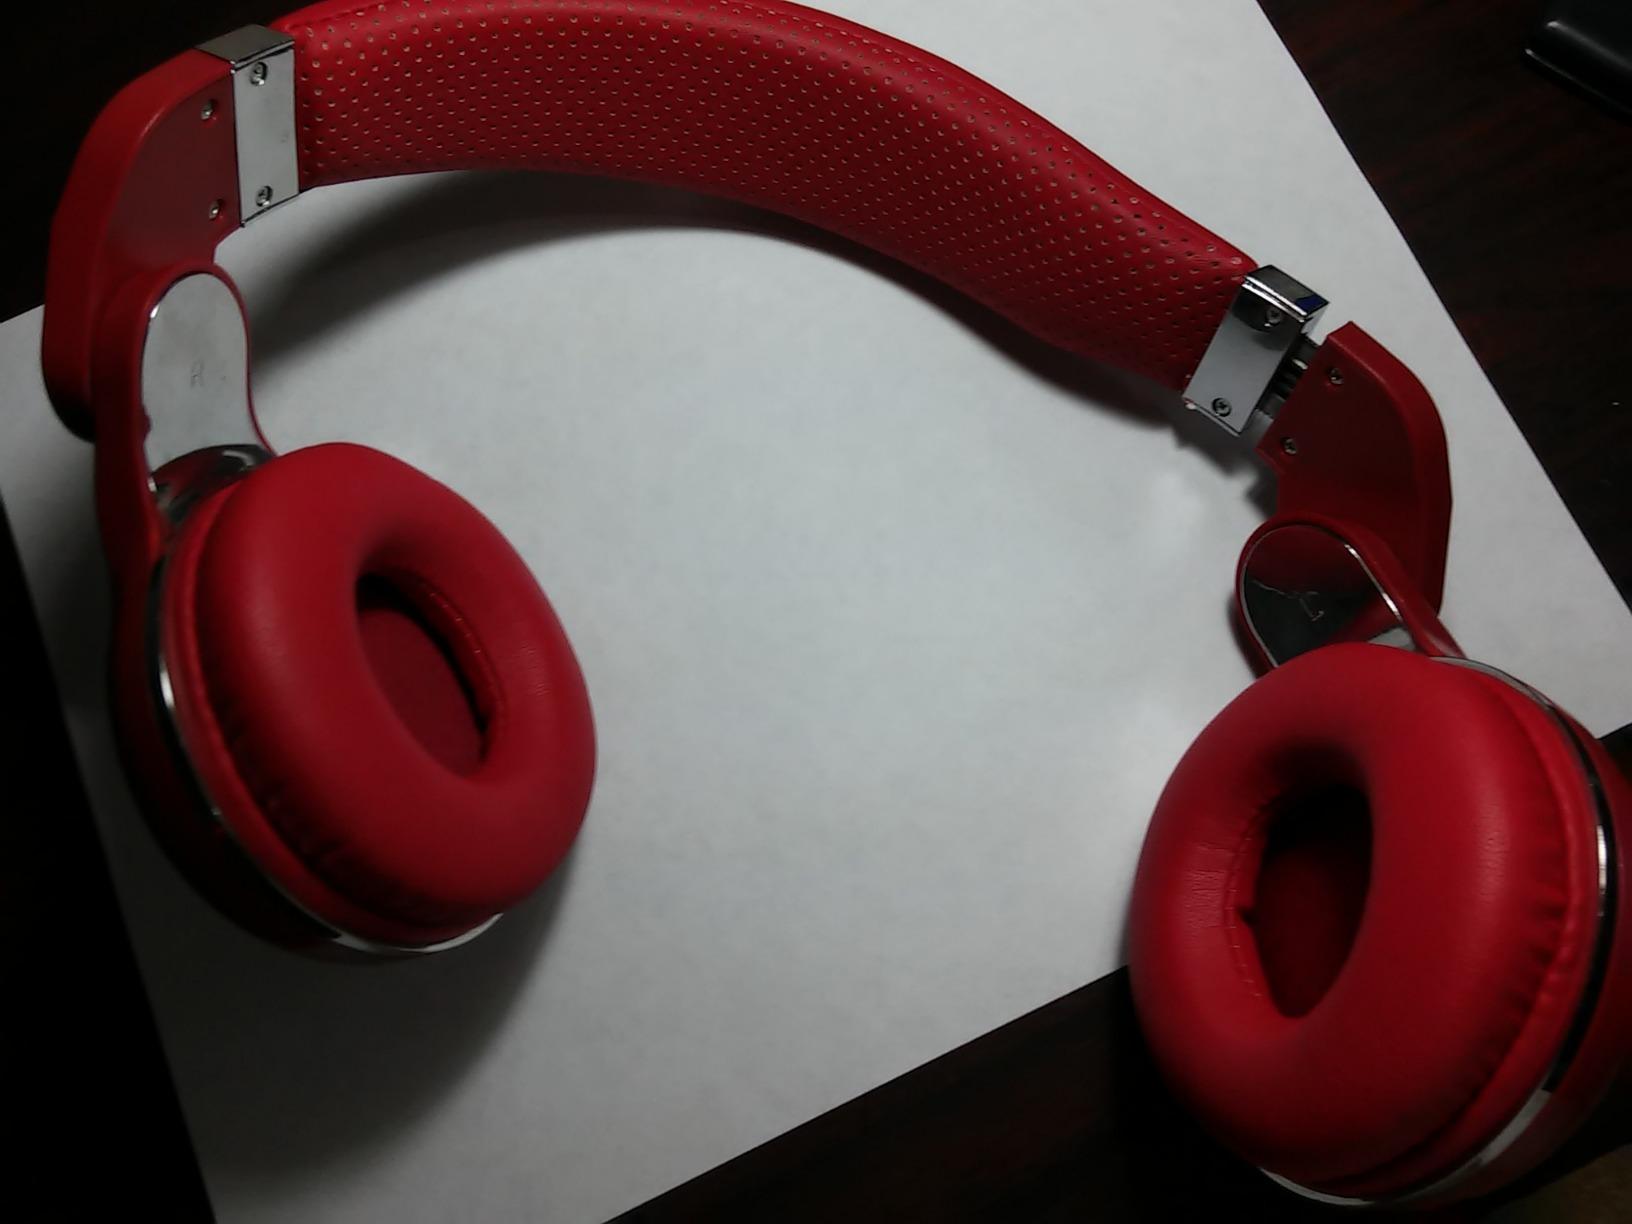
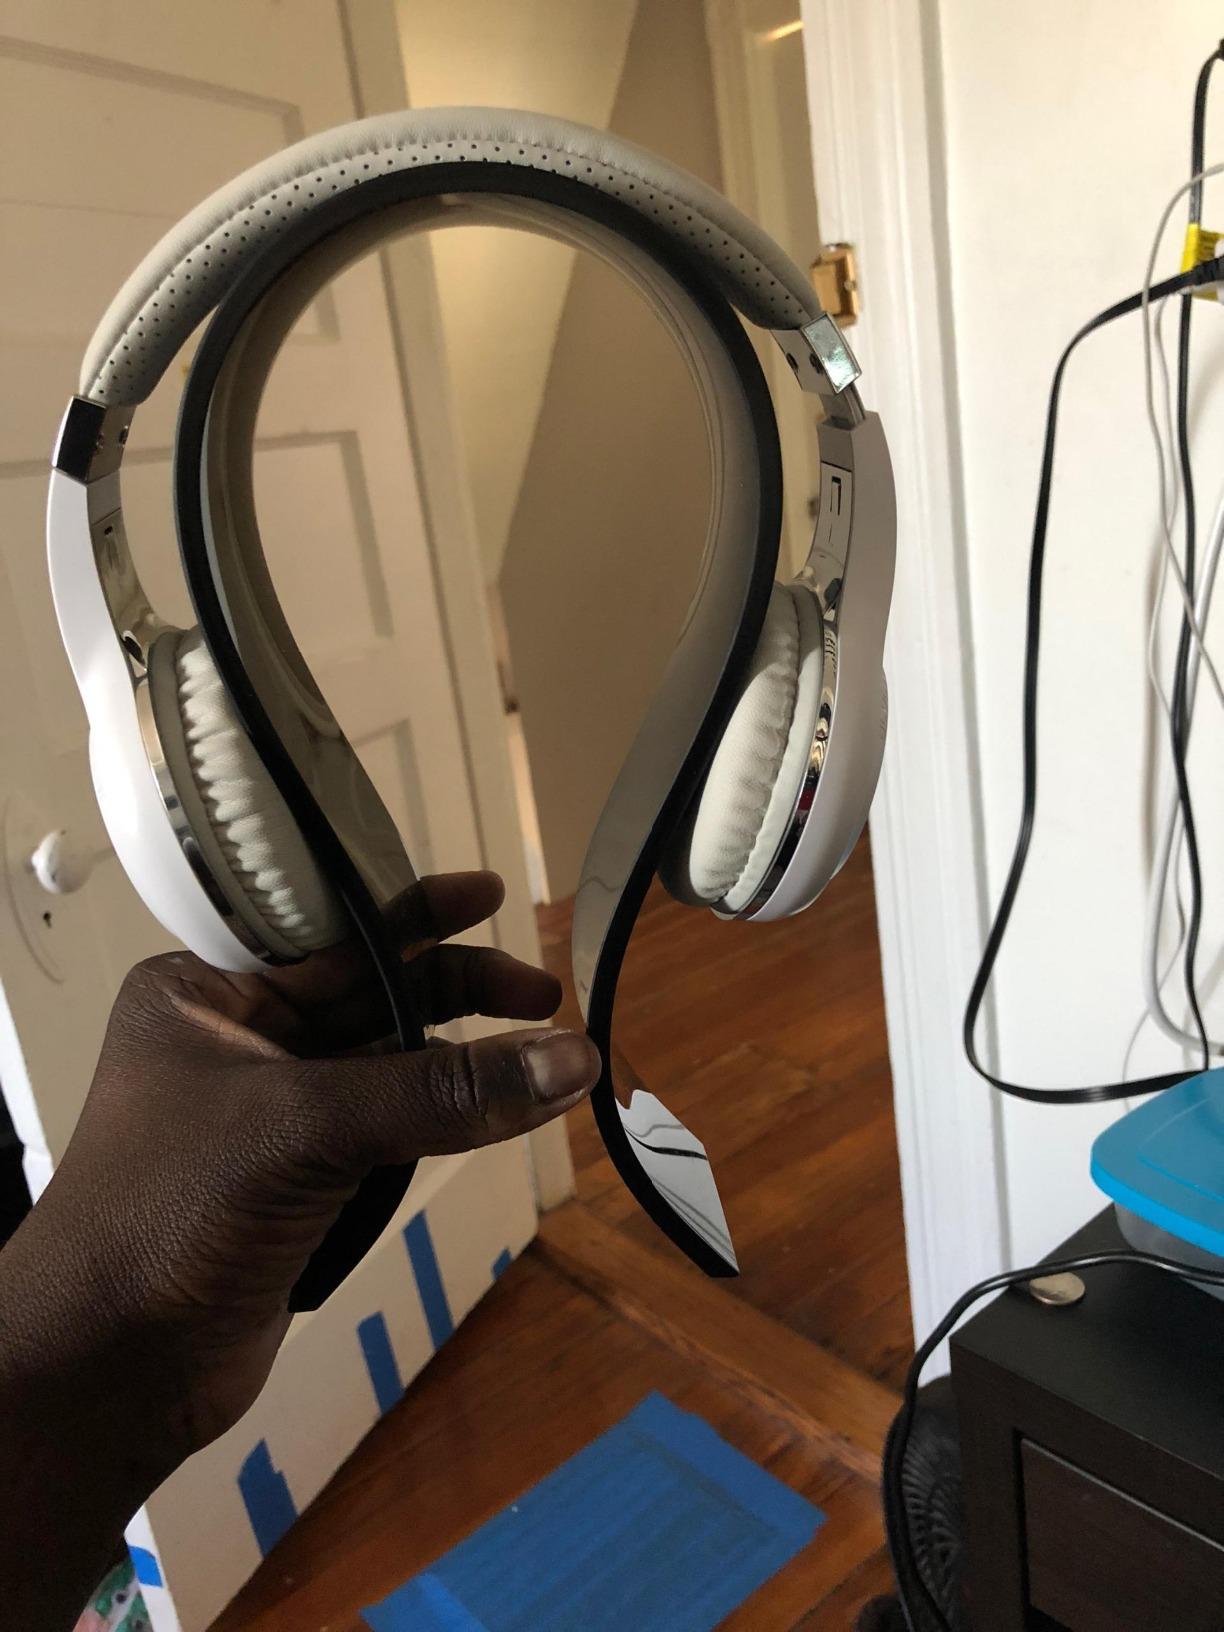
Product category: headphones
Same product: no